Vitrectomy

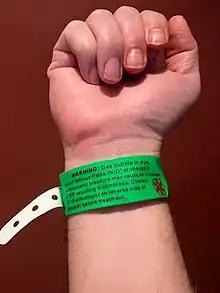
A wristband that provides a warning regarding risks post vitrectomy

Patients use eye drops for several weeks, or longer, to allow the surface of the eye to heal. In some cases, heavy lifting is avoided for a few weeks.